Fred E. Taylor House

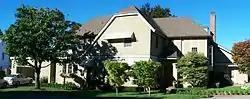

The Fred E. Taylor House is a house located in northwest Portland, Oregon listed on the National Register of Historic Places.